List of protected cruisers of France

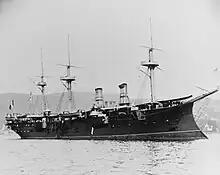
A large black ship with two smoke stacks and three masts sits offshore; mountains are visible in the background.

Over the 1880s and 1890s, the French Navy built a series of protected cruisers, thirty-three vessels in total. Protected cruisers were differentiated from other cruising warships by their relatively light sloped armor deck that provided a measure of protection against incoming shellfire, as opposed to armored cruisers that relied on heavy belt armor, or unprotected cruisers that lacked armor entirely. They were designed to fulfill a variety of roles, including fleet scouts, colonial cruisers, and commerce raiders. Arguments over the purpose of the French fleet during this period played a major role in the design of these ships; proponents of the doctrine favored large cruisers capable of attacking enemy merchant shipping while traditionalist officers preferred vessels more suited to fleet operations. A third group sought more cruisers to expand and defend the French colonial empire. The period was also marked by strategic confusion in the French naval command, as the country reoriented from its traditional rivalry with Great Britain to the perceived threat posed by the Italo-German alliance.